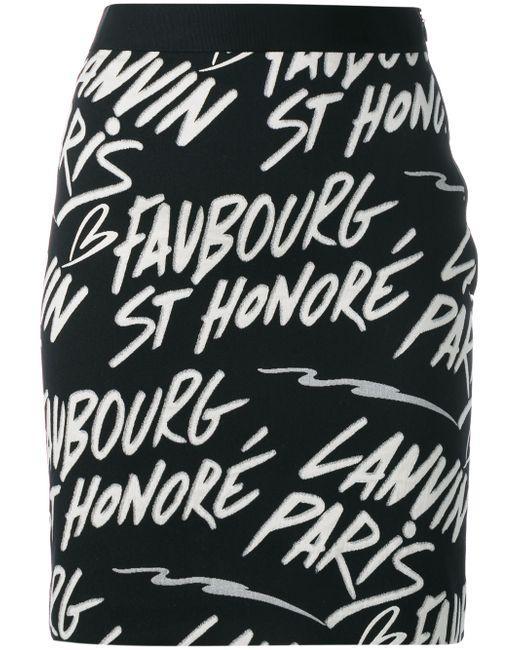
weißer Druck auf schwarzem Rock für Frauen